Bubendorf

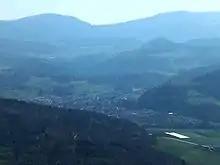
Bubendorf village and surroundings

Bubendorf has an area, , of . Of this area, or 38.1% is used for agricultural purposes, while or 46.1% is forested. Of the rest of the land, or 14.9% is settled (buildings or roads), or 1.0% is either rivers or lakes and or 0.2% is unproductive land.